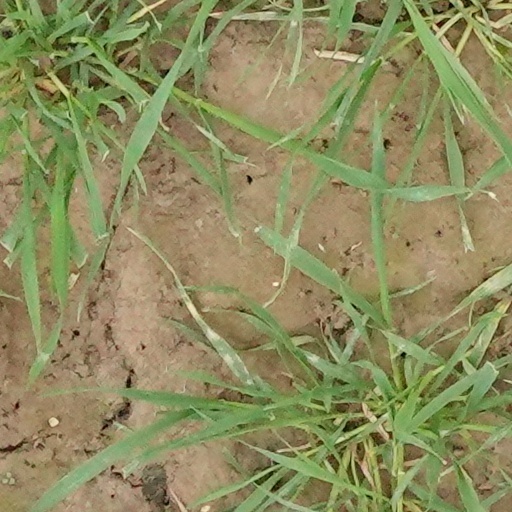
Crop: wheat